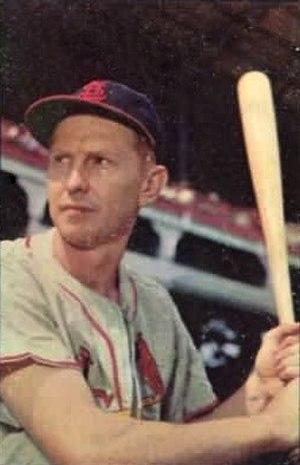
Albert Fred Schoendienst, dit Red Schoendienst, est un joueur professionnel américain de baseball qui a évolué dans la Ligue majeure de baseball.